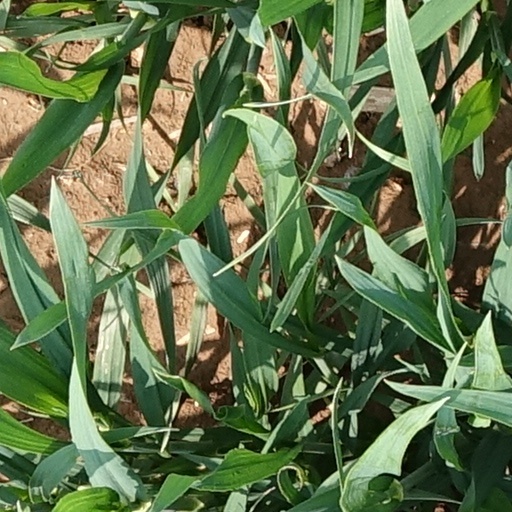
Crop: wheat